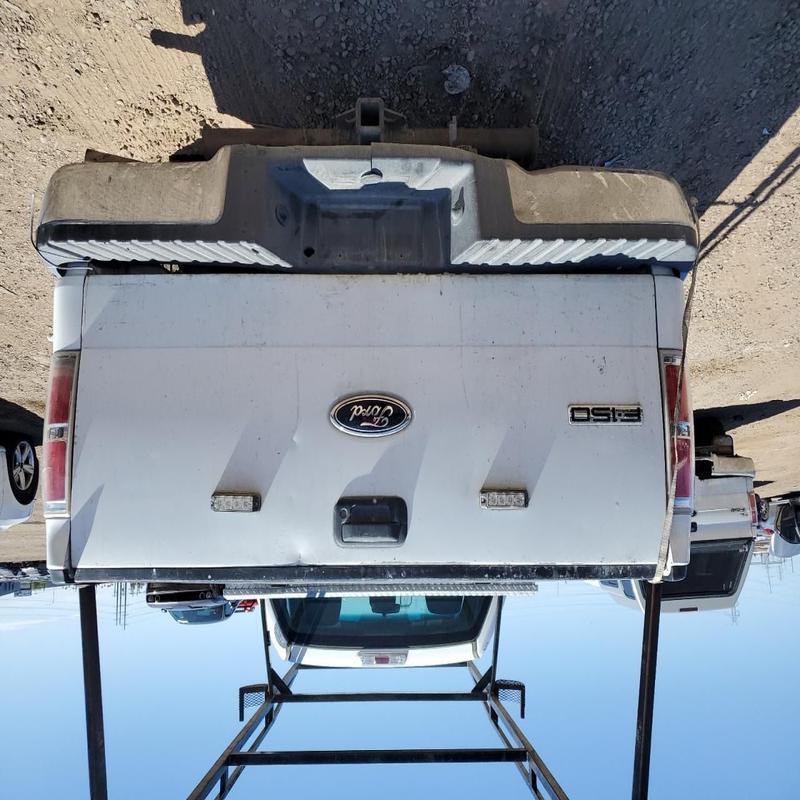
Aucun dommage détecté.
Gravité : aucun